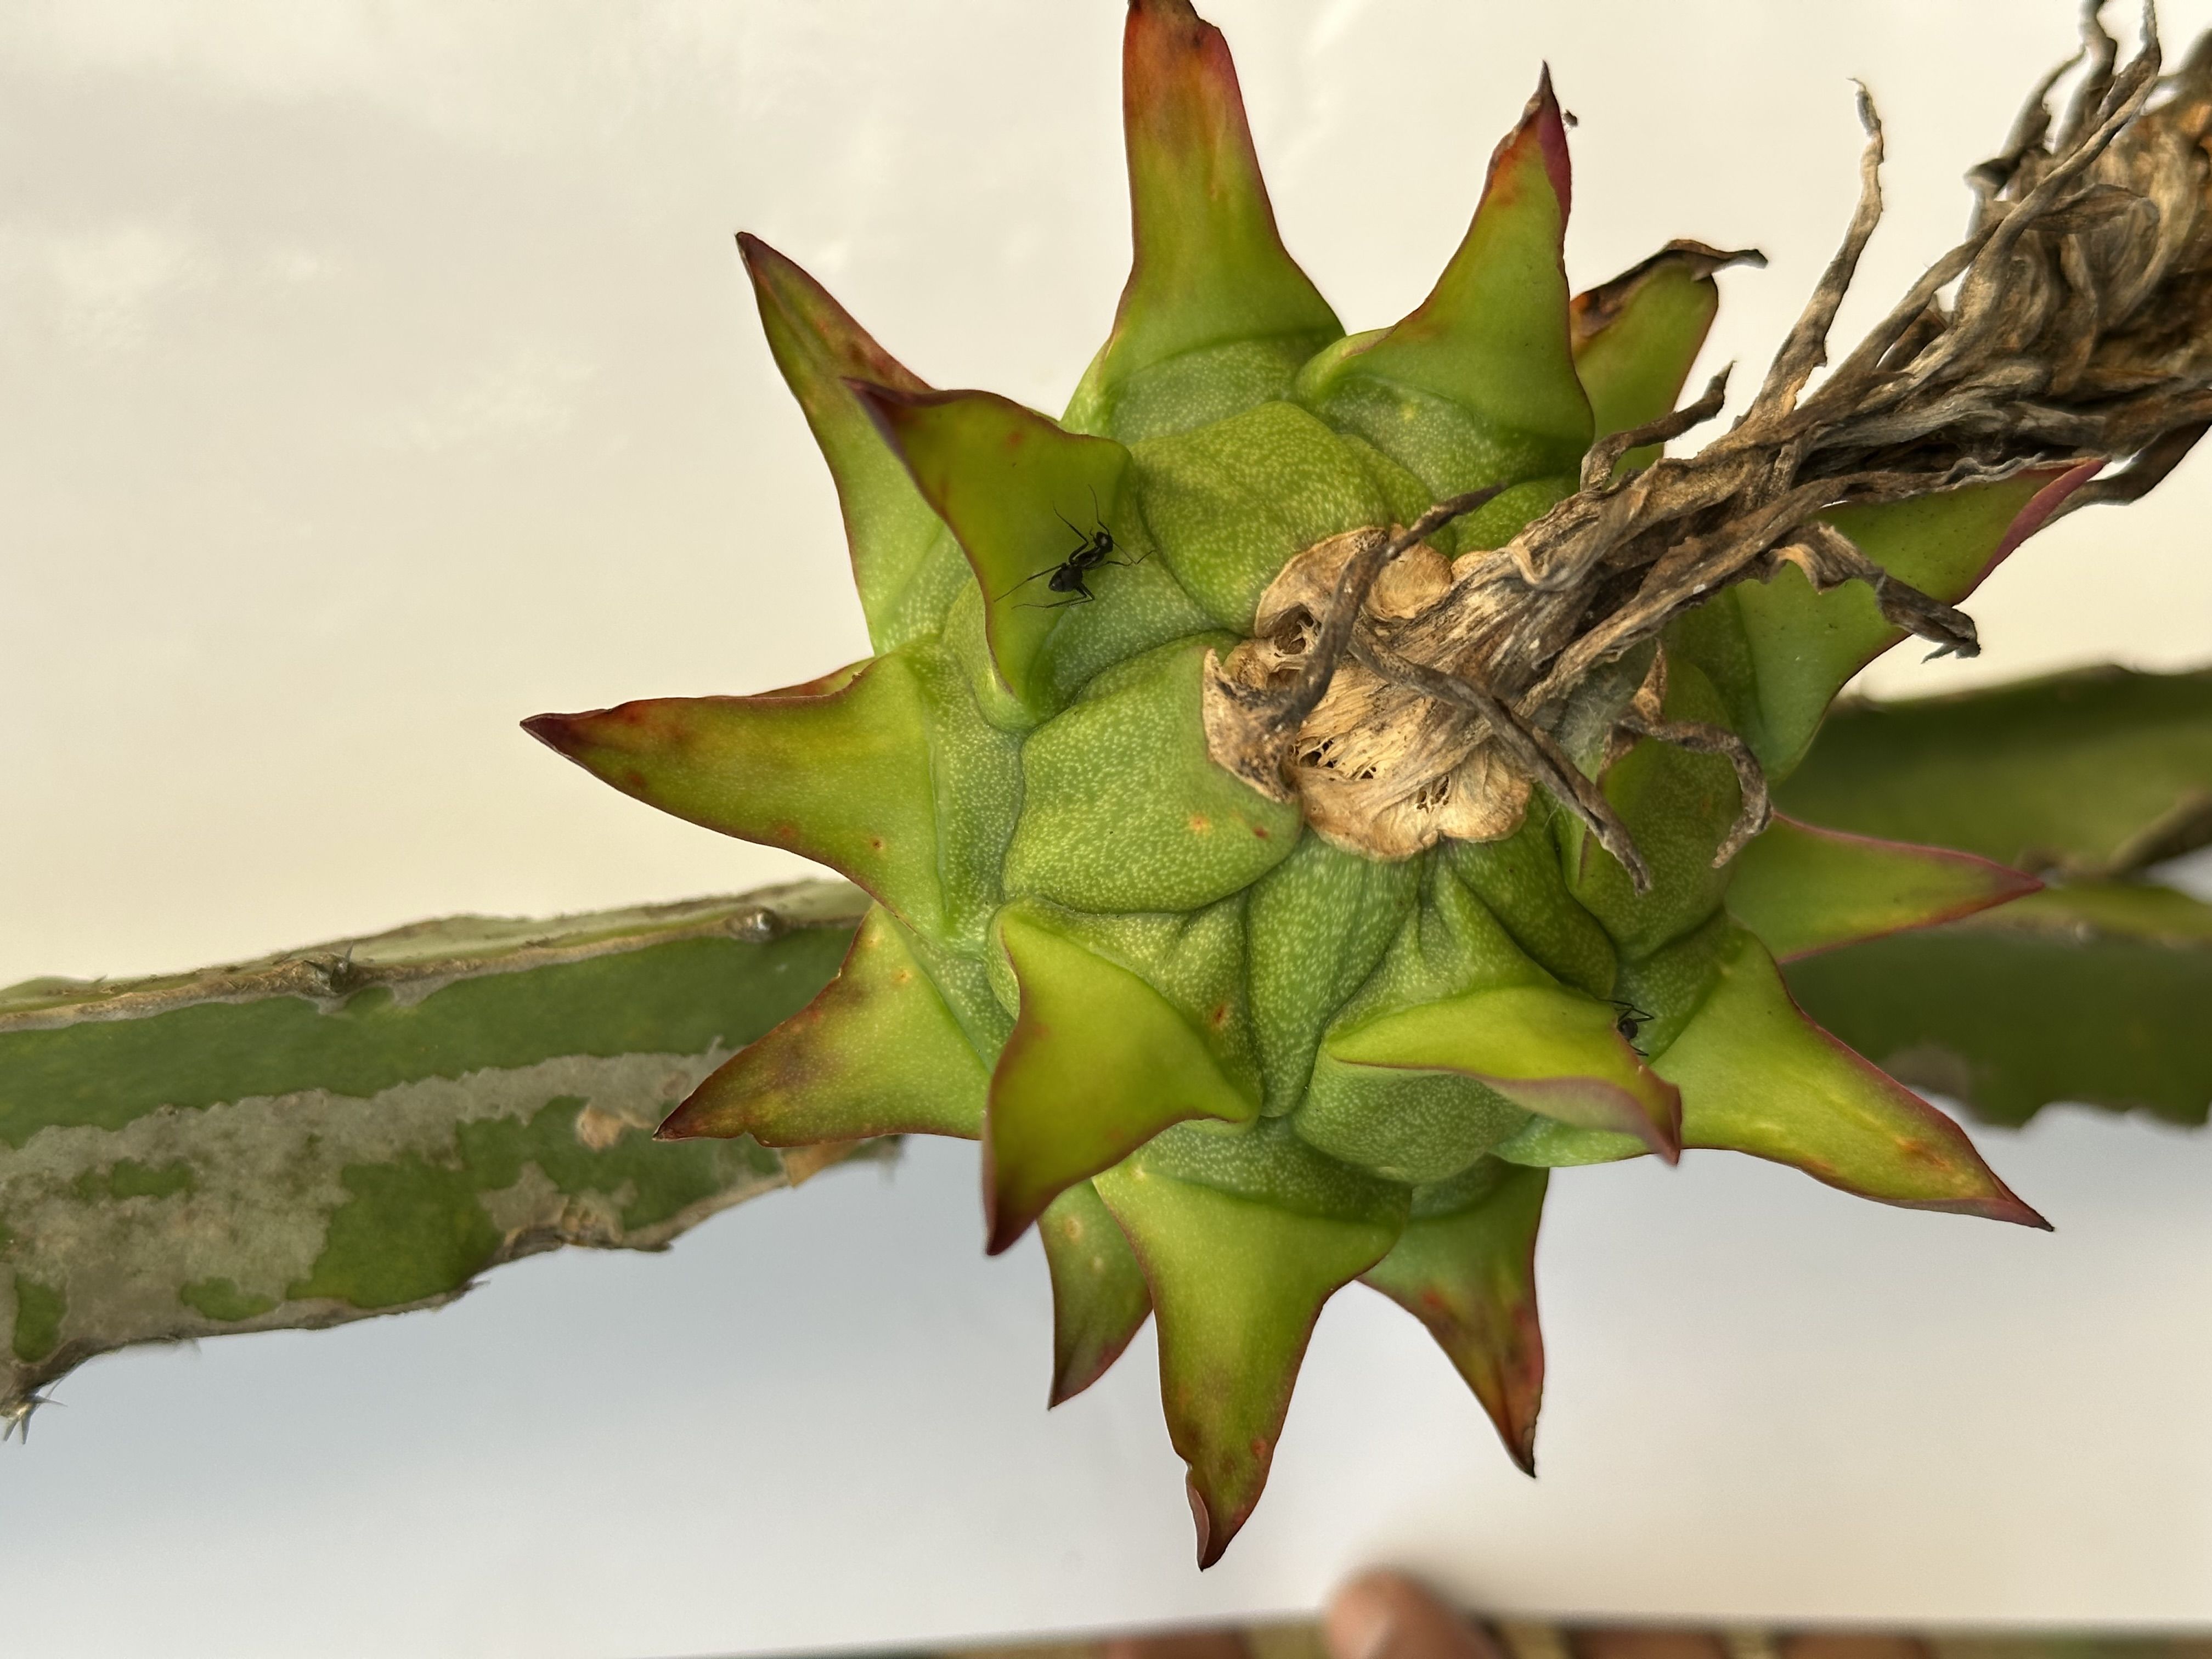
Label: Good fruit